Garuda Indonesia

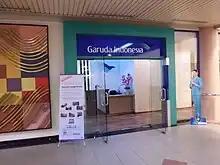
Garuda Indonesia Business Lounge at Hang Nadim Airport

Economy Class seats are available on all aircraft. Seat configuration is 3-3 on the 737, 2-4-2 on the A330 as well as 3-3-3 on the 777. Seat widths range from 17 inches on board all 737, to over 18 inches on board the A330 and 777. Seat pitch is 31–32 inches on the 737, 32–33 inches on board the 777, and 33–34 inches on board the A330.